Hohe Brücke, Vienna

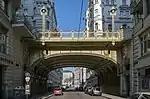
Hohe Brücke in Vienna

The Hohe Brücke (High Bridge) is a bridge across the Tiefer Graben in the Innere Stadt, Vienna, Austria. It links the two parts of Wipplingerstraße, which used to be separated by a canal. The current bridge was built in 1903.